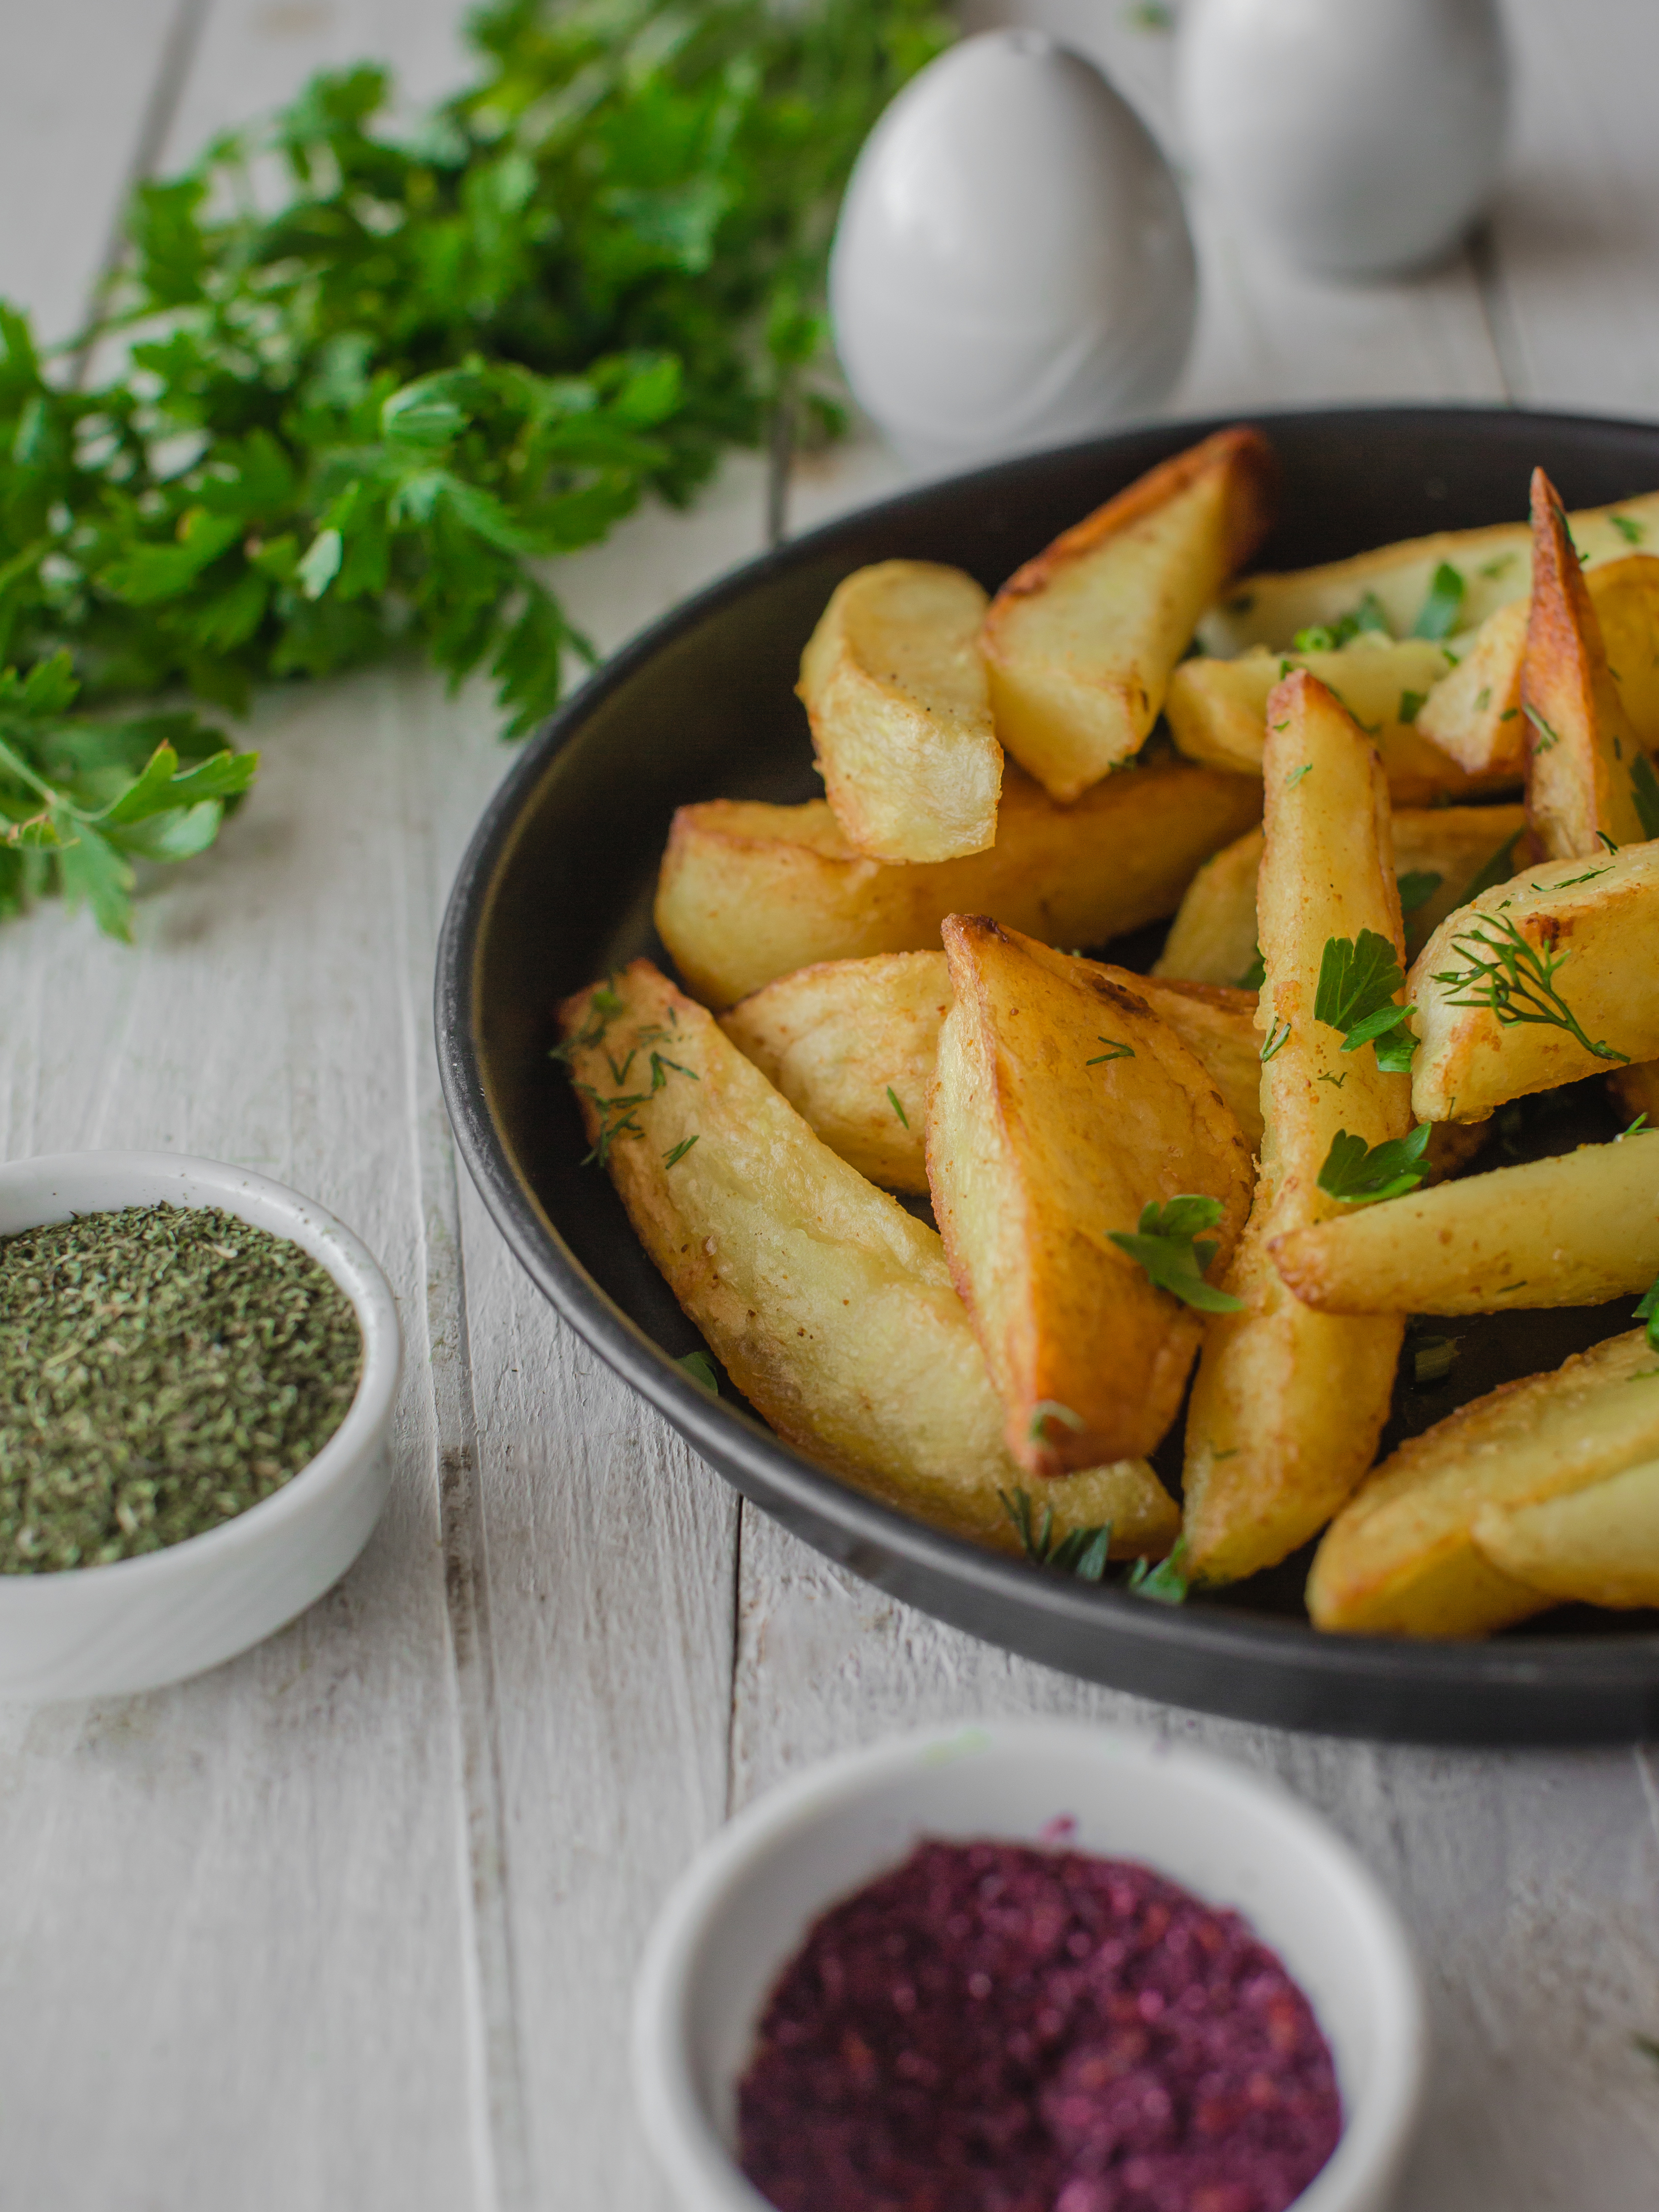
dish, food, cuisine, ingredient, junk food, fried food, french fries, side dish, vegetarian food, produce, potato wedges, potato, recipe, home fries, fast food, vegetable, root vegetable, vegan nutrition